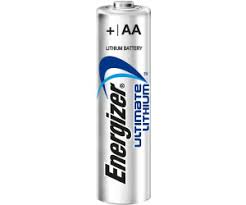
Waste category: battery